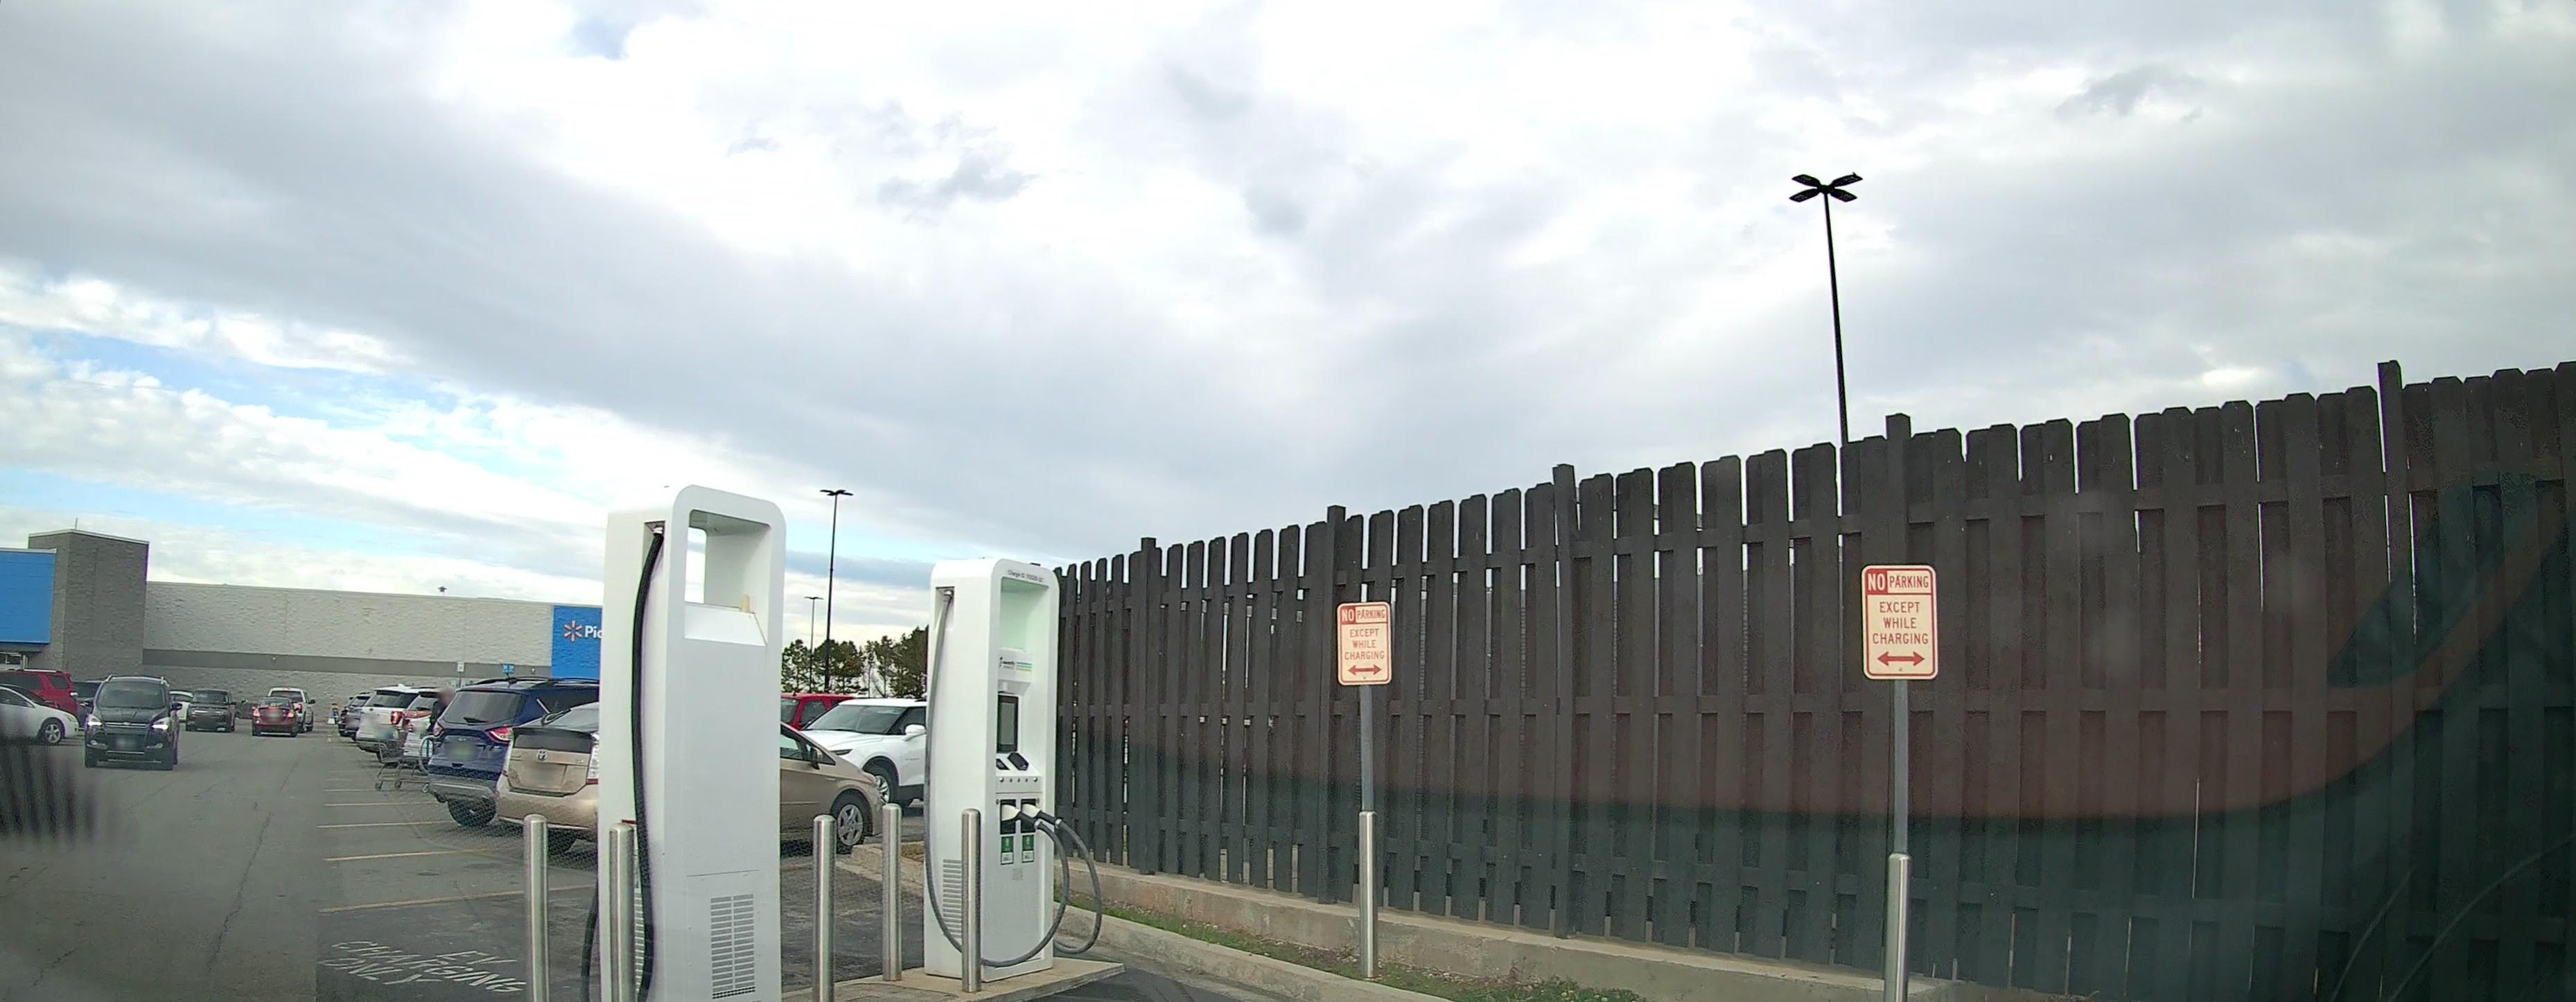
Feature: EV Charger
State: Alabama
Country: United States